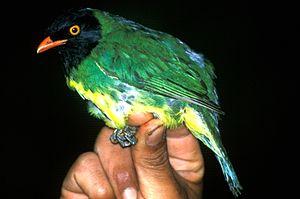
Le Cotinga de Lubomirsk est une espèce d'oiseau de la famille des Cotingidae.